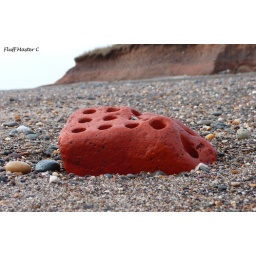
A well worn stone on the beach at spurn point with the ever changing coast line in the back ground